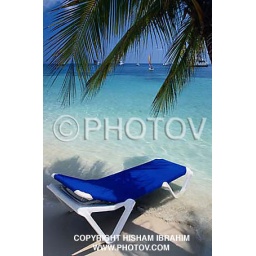
Beach chair under a palm tree